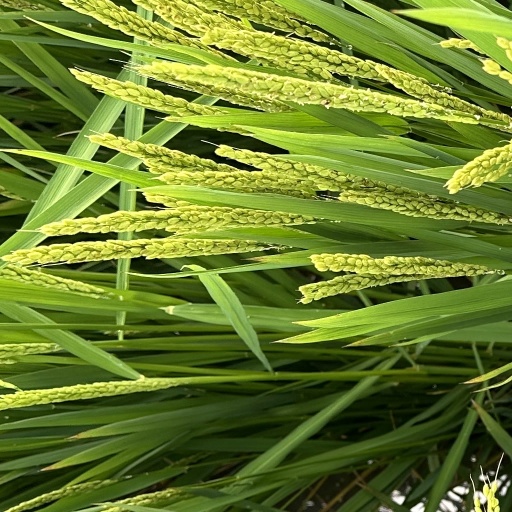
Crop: rice